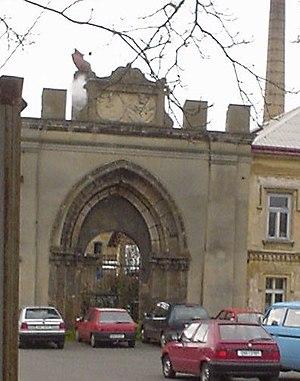
L’abbaye de Hradiště était une abbaye cistercienne du nord de la République tchèque, à Klášter Hradiště nad Jizerou. Elle a été l'une des premières cibles des hussites en 1420.